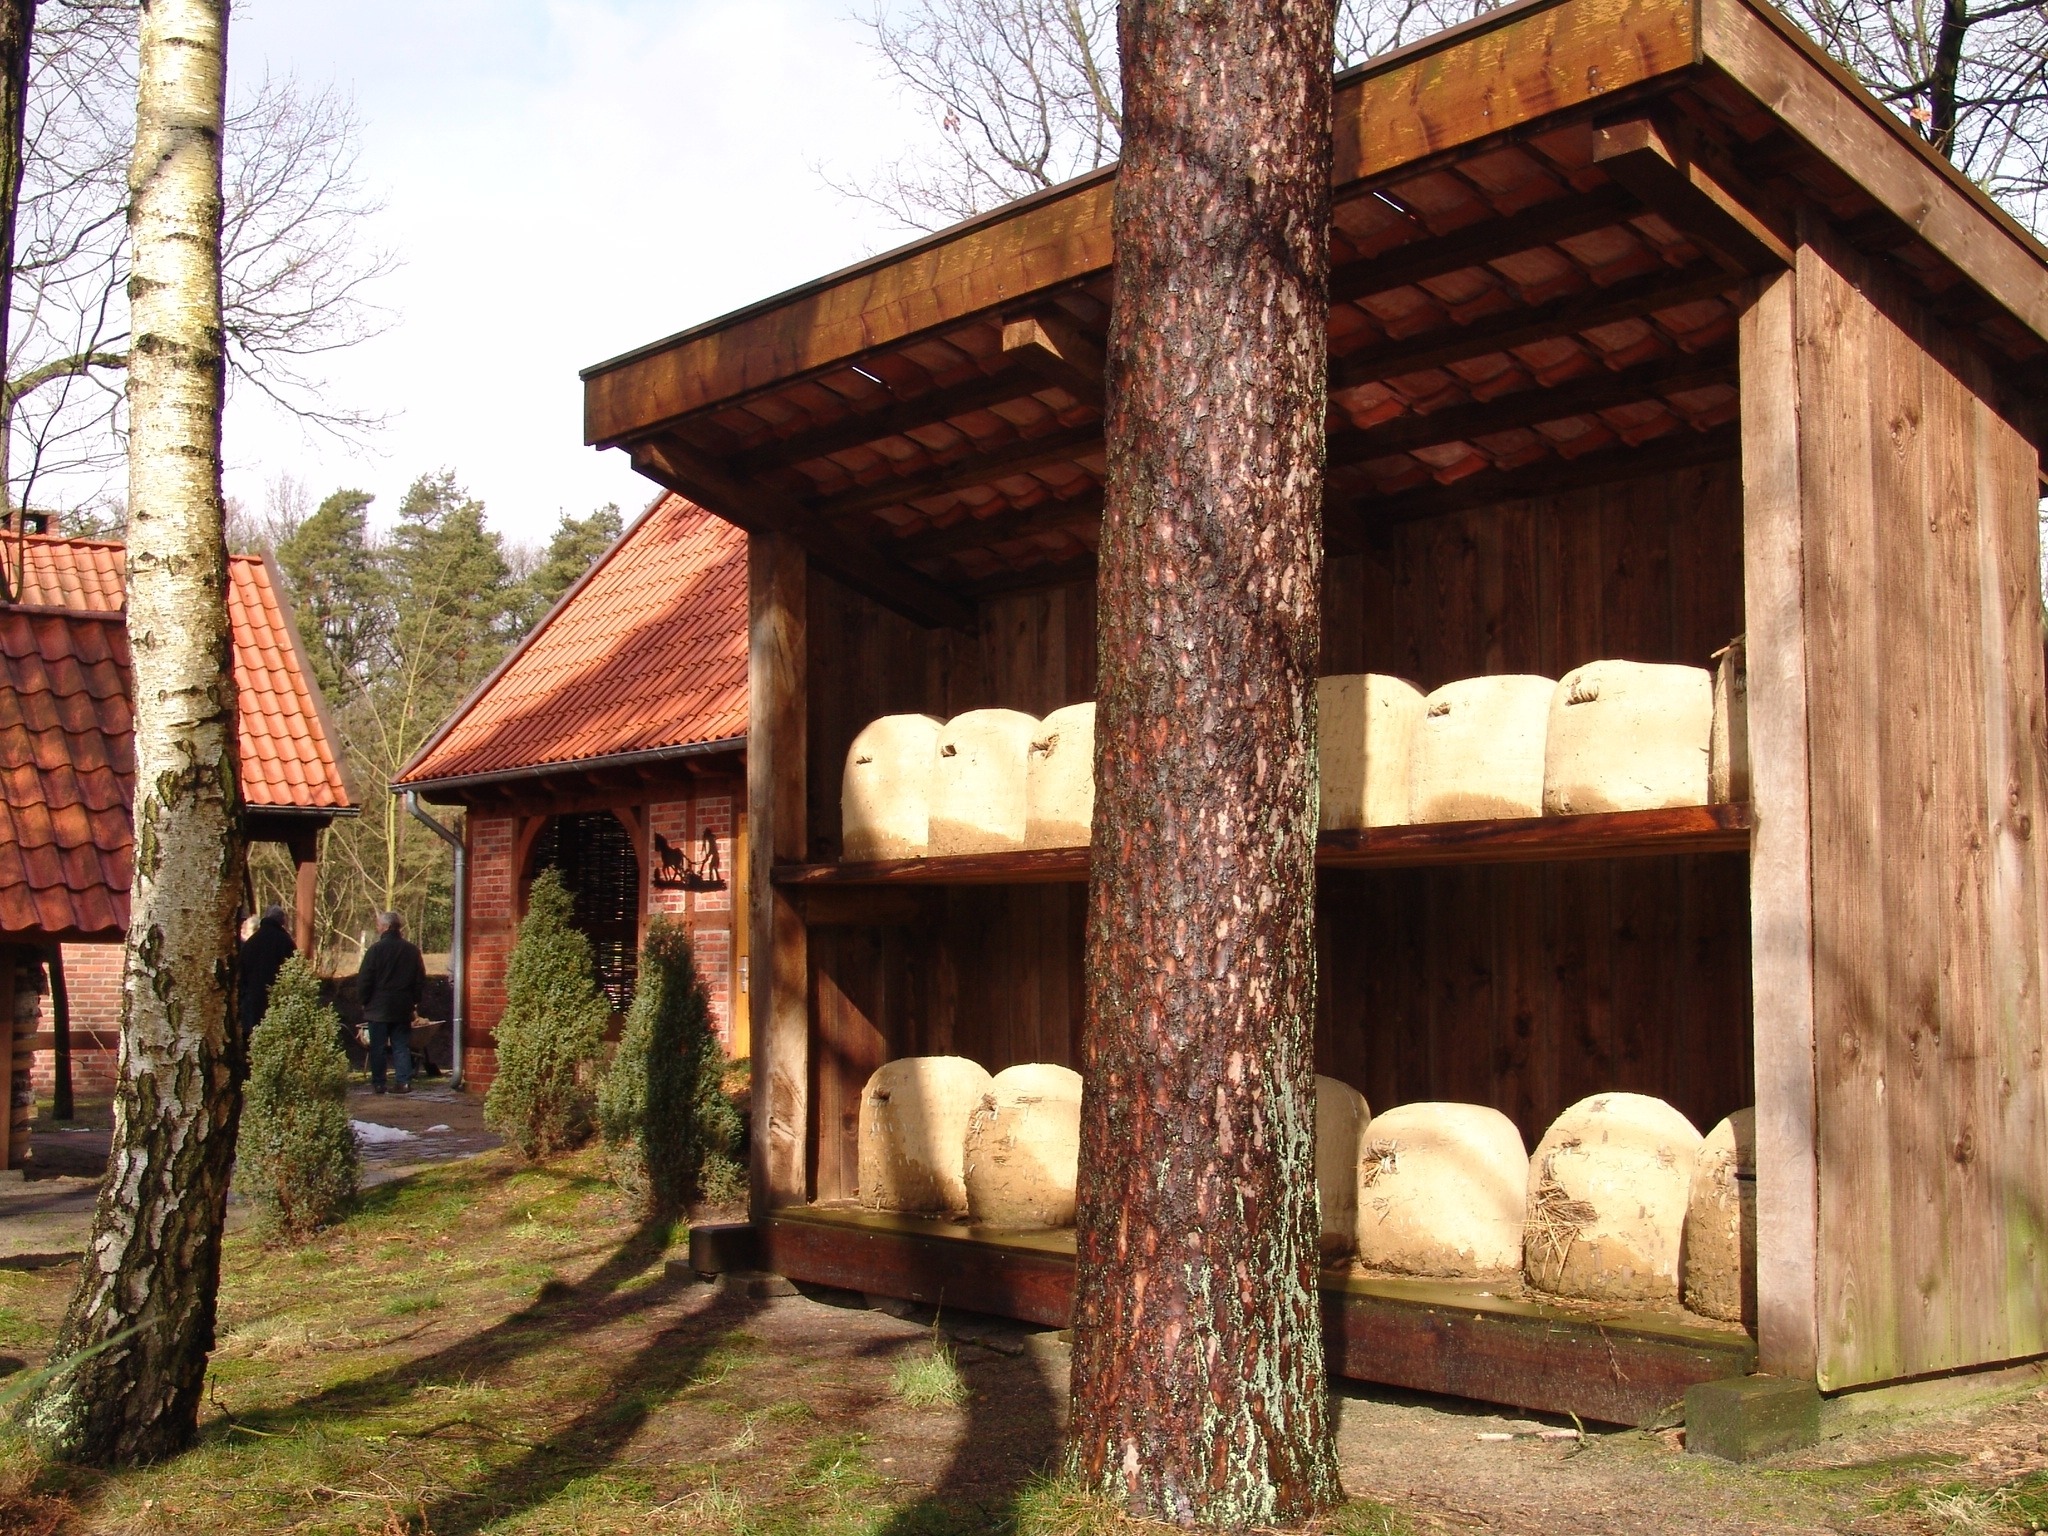
wood, building, home, shed, hut, shack, cottage, hive, log cabin, bees, beehive, combs, outdoor structure